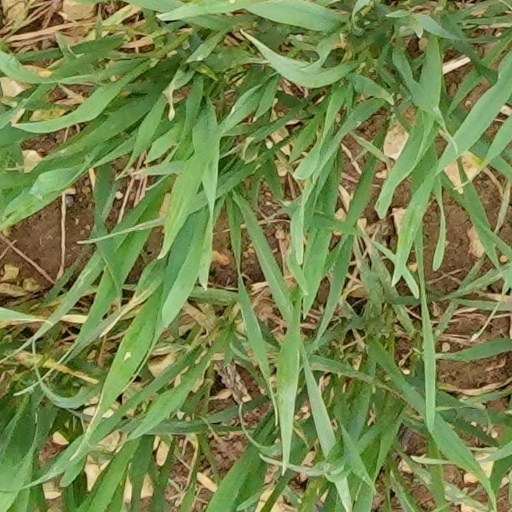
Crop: wheat